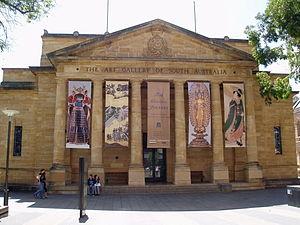
Le musée national d'Australie-Méridionale, situé sur le boulevard de la culture au bord de l'avenue North Terrace à Adélaïde est le plus ancien musée d'Australie-Méridionale. Il est connu pour abriter la deuxième plus grande collection d'œuvres d'art en Australie après celle du Victoria.